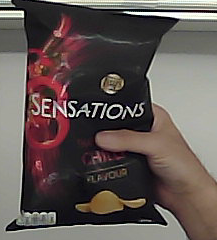
Product: lays_chill